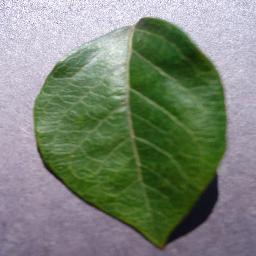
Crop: blueberry
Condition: healthy